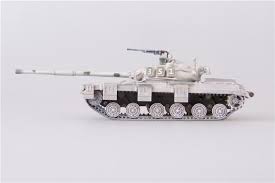
Label: T-64